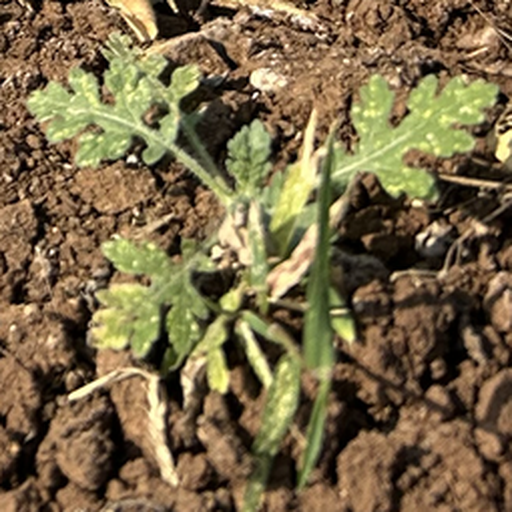
Weed species: Gajar_gavat_(Parthenium hysterophorus)